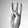
ASL letter: W